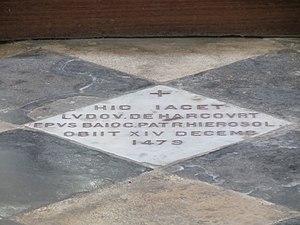
Pierre tombale de Louis d'Harcourt, évêque de Bayeux (1460-1479), dans le chœur de la cathédrale de Bayeux.
Louis d'Harcourt, né en 1424 et mort en 1479 à Rouen, est un évêque français du XVᵉ siècle, évêque de Béziers, archevêque de Narbonne puis patriarche latin de Jérusalem et évêque de Bayeux.